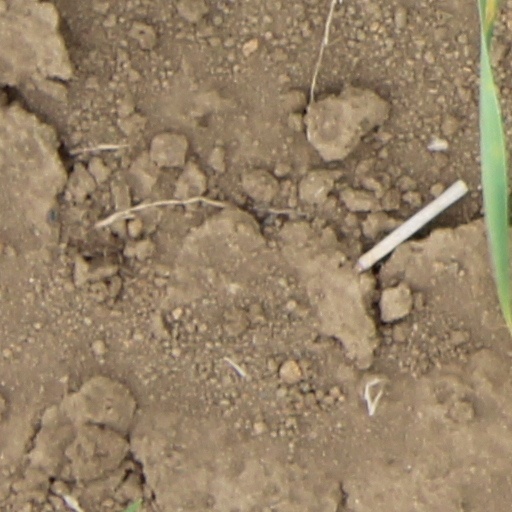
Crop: wheat